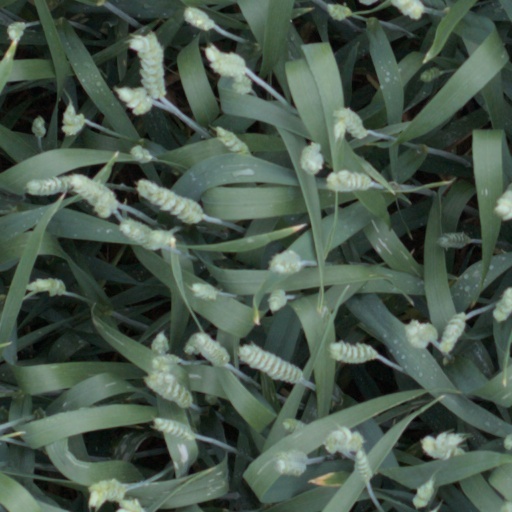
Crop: wheat